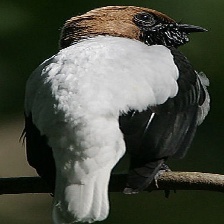
Species: BEARDED BELLBIRD
Scientific name: PROCNIAS AVERANO